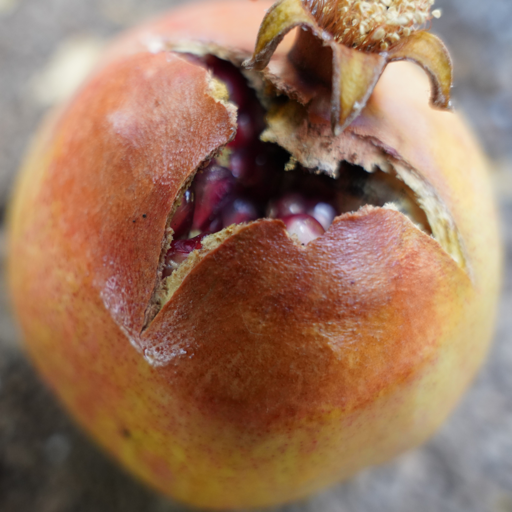
Label: Ectomyelois ceratoniae